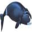
Label: whale